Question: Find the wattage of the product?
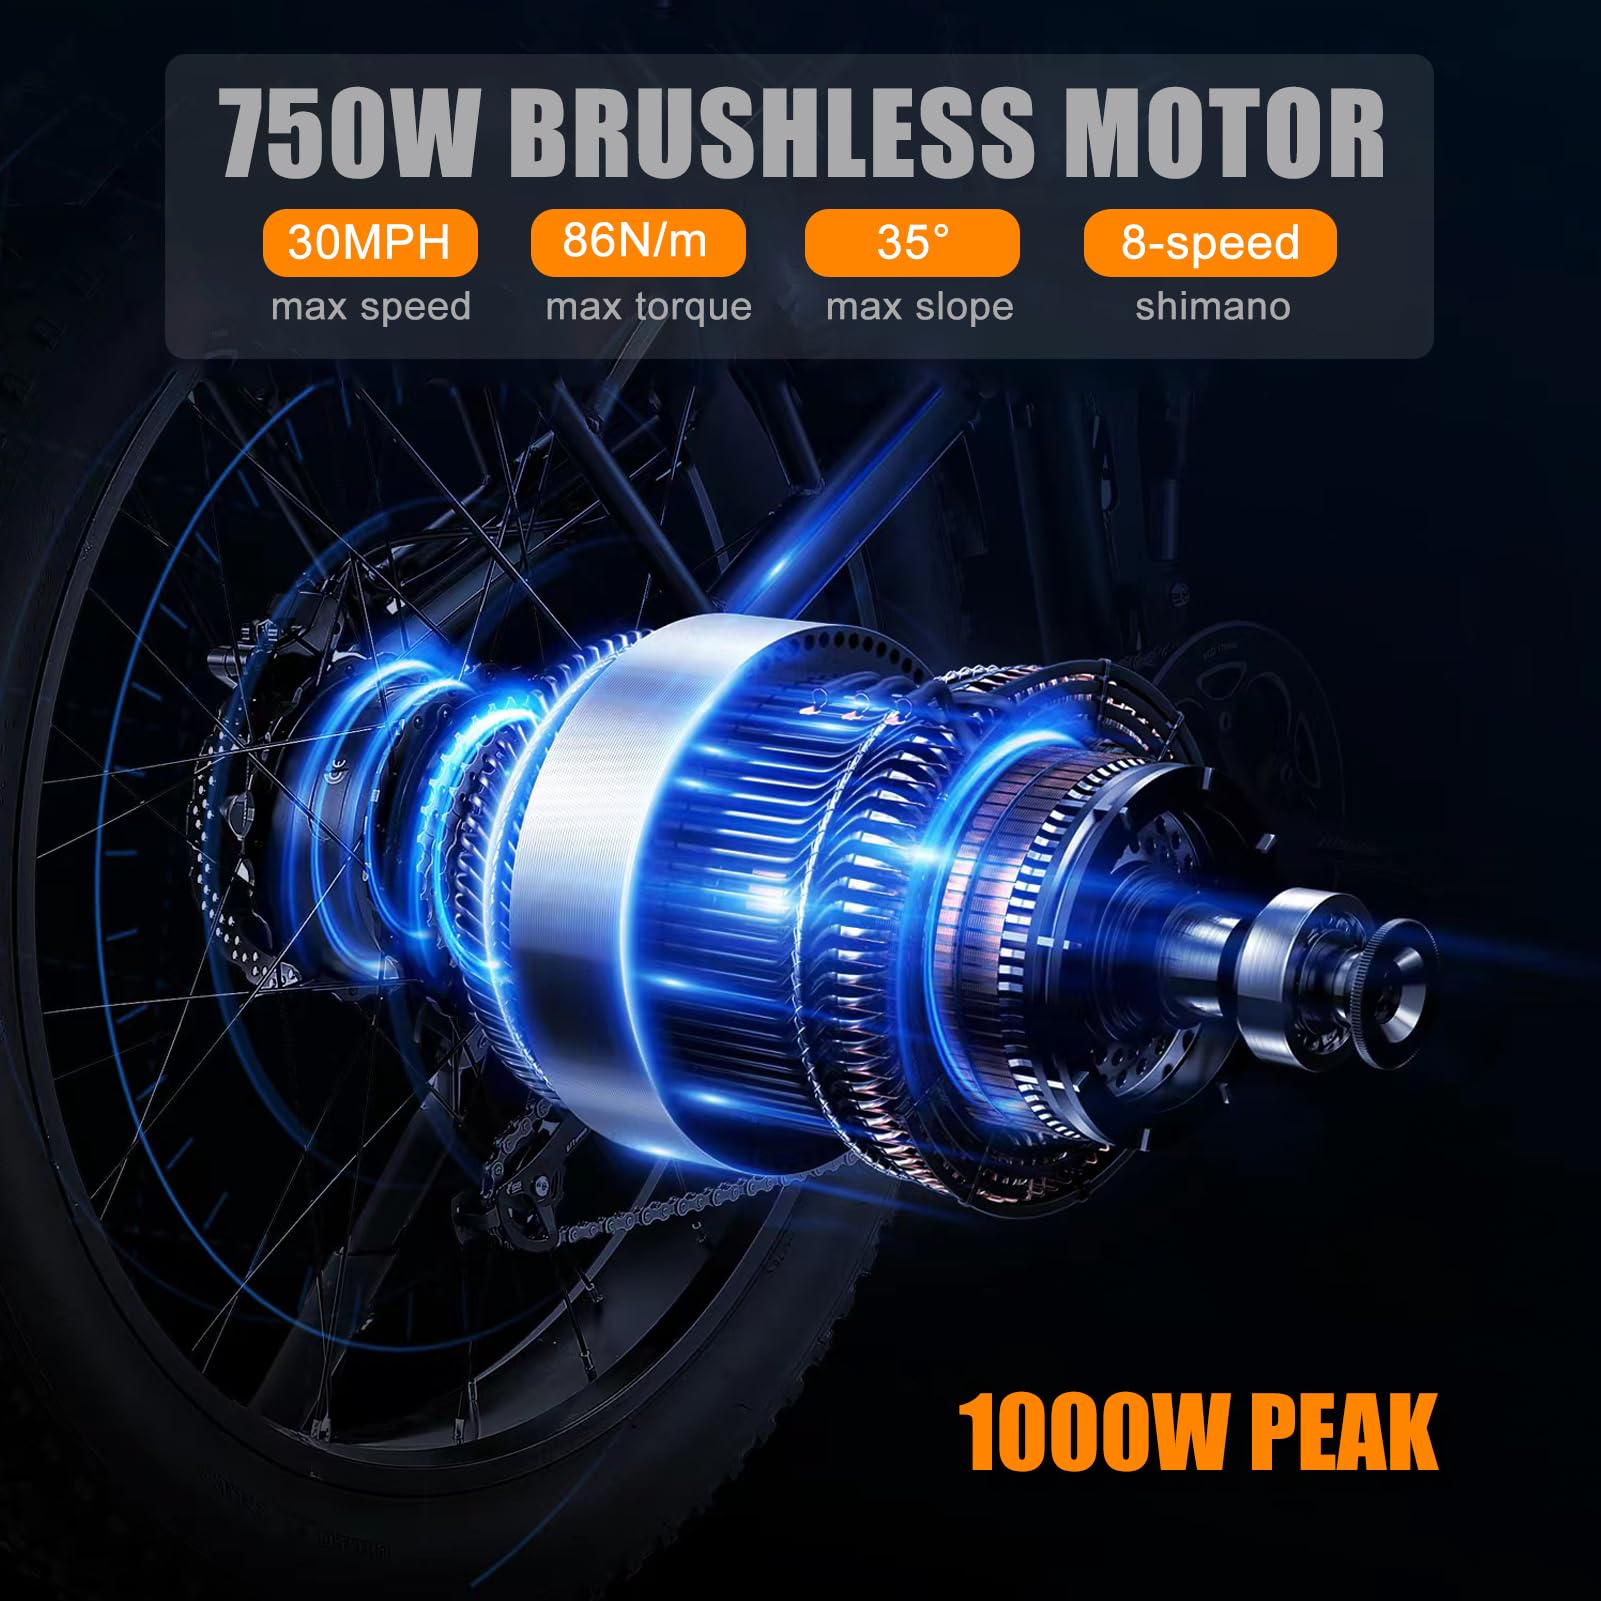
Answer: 750.0 watt